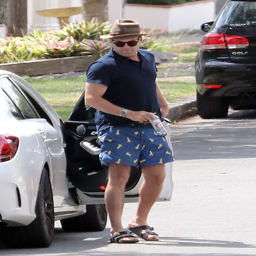
new style : person was spotted in a pair of eye catching shorts as he spent time with his mother on monday